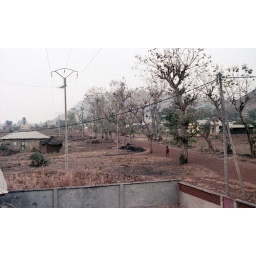
The main street in Koumea from the roof of one of the Coops Stage buildings. January 1984